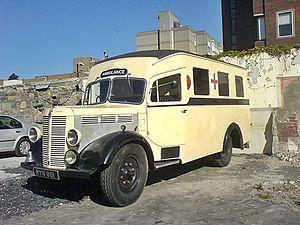
Bedford Vehicles, nom le plus souvent raccourci en Bedford, était une filiale du constructeur anglais Vauxhall, quand celui-ci faisait partie de General Motors. Fondée en 1930 et disparue en 1986, elle était spécialisée dans les véhicules utilitaires, dont elle fut un important acteur international. La marque fut longtemps l'entité la plus profitable de la galaxie General Motors en Europe.